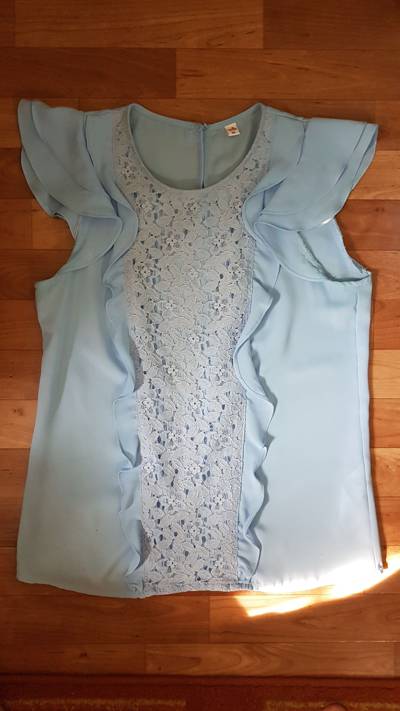
Waste category: clothes